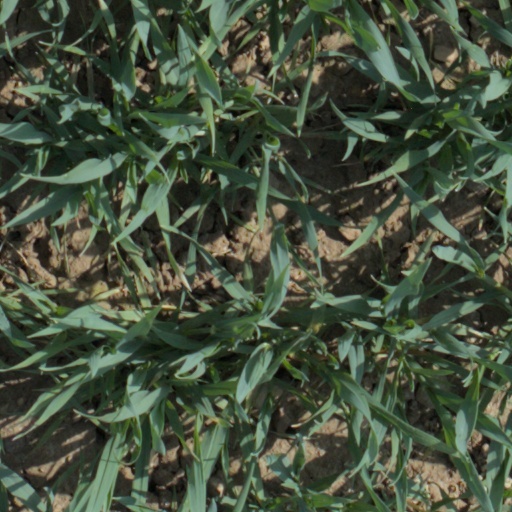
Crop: wheat